Josh Allen

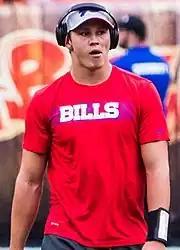
Allen in 2018

Allen returned after missing four games, getting the start against the Jacksonville Jaguars, which was noteworthy as Jaguars cornerback Jalen Ramsey had called Allen "trash" prior to the season. In a back-and-forth game that saw the Bills win 24–21 over the Jaguars, Allen completed 8 of 19 passes for 160 yards and a touchdown, adding 99 yards on the ground and a rushing touchdown on 13 rushes. The 99 rushing yards broke the Bills franchise record for rushing yards in a game by a quarterback, previously held by Tyrod Taylor. Despite a 21–17 loss to the Miami Dolphins the following week, Allen threw for 235 yards and two touchdowns and added 135 yards on the ground (averaging 15.0 yards per pass attempt).